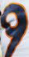
Number: 9